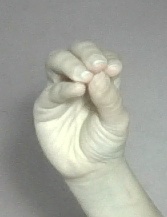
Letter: ha